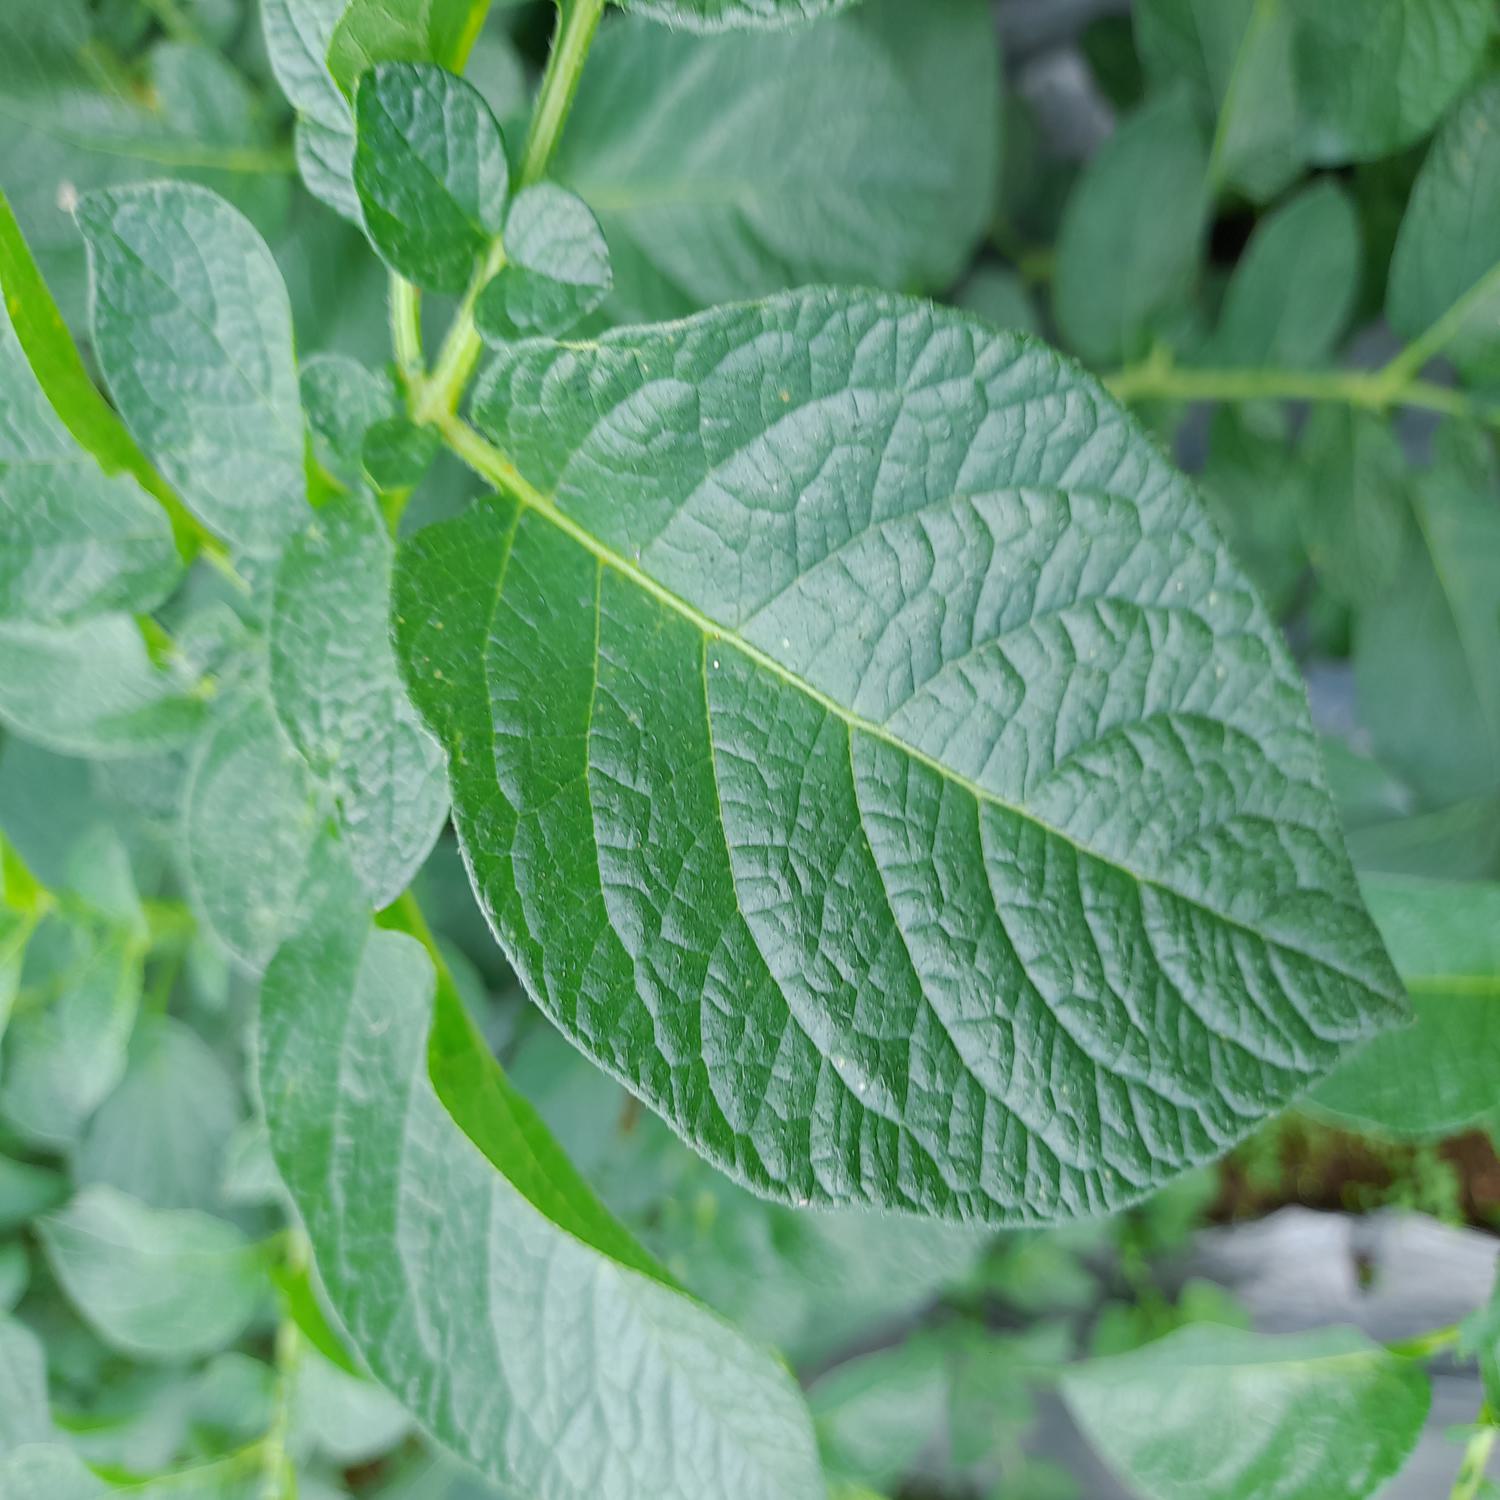
Label: Healthy